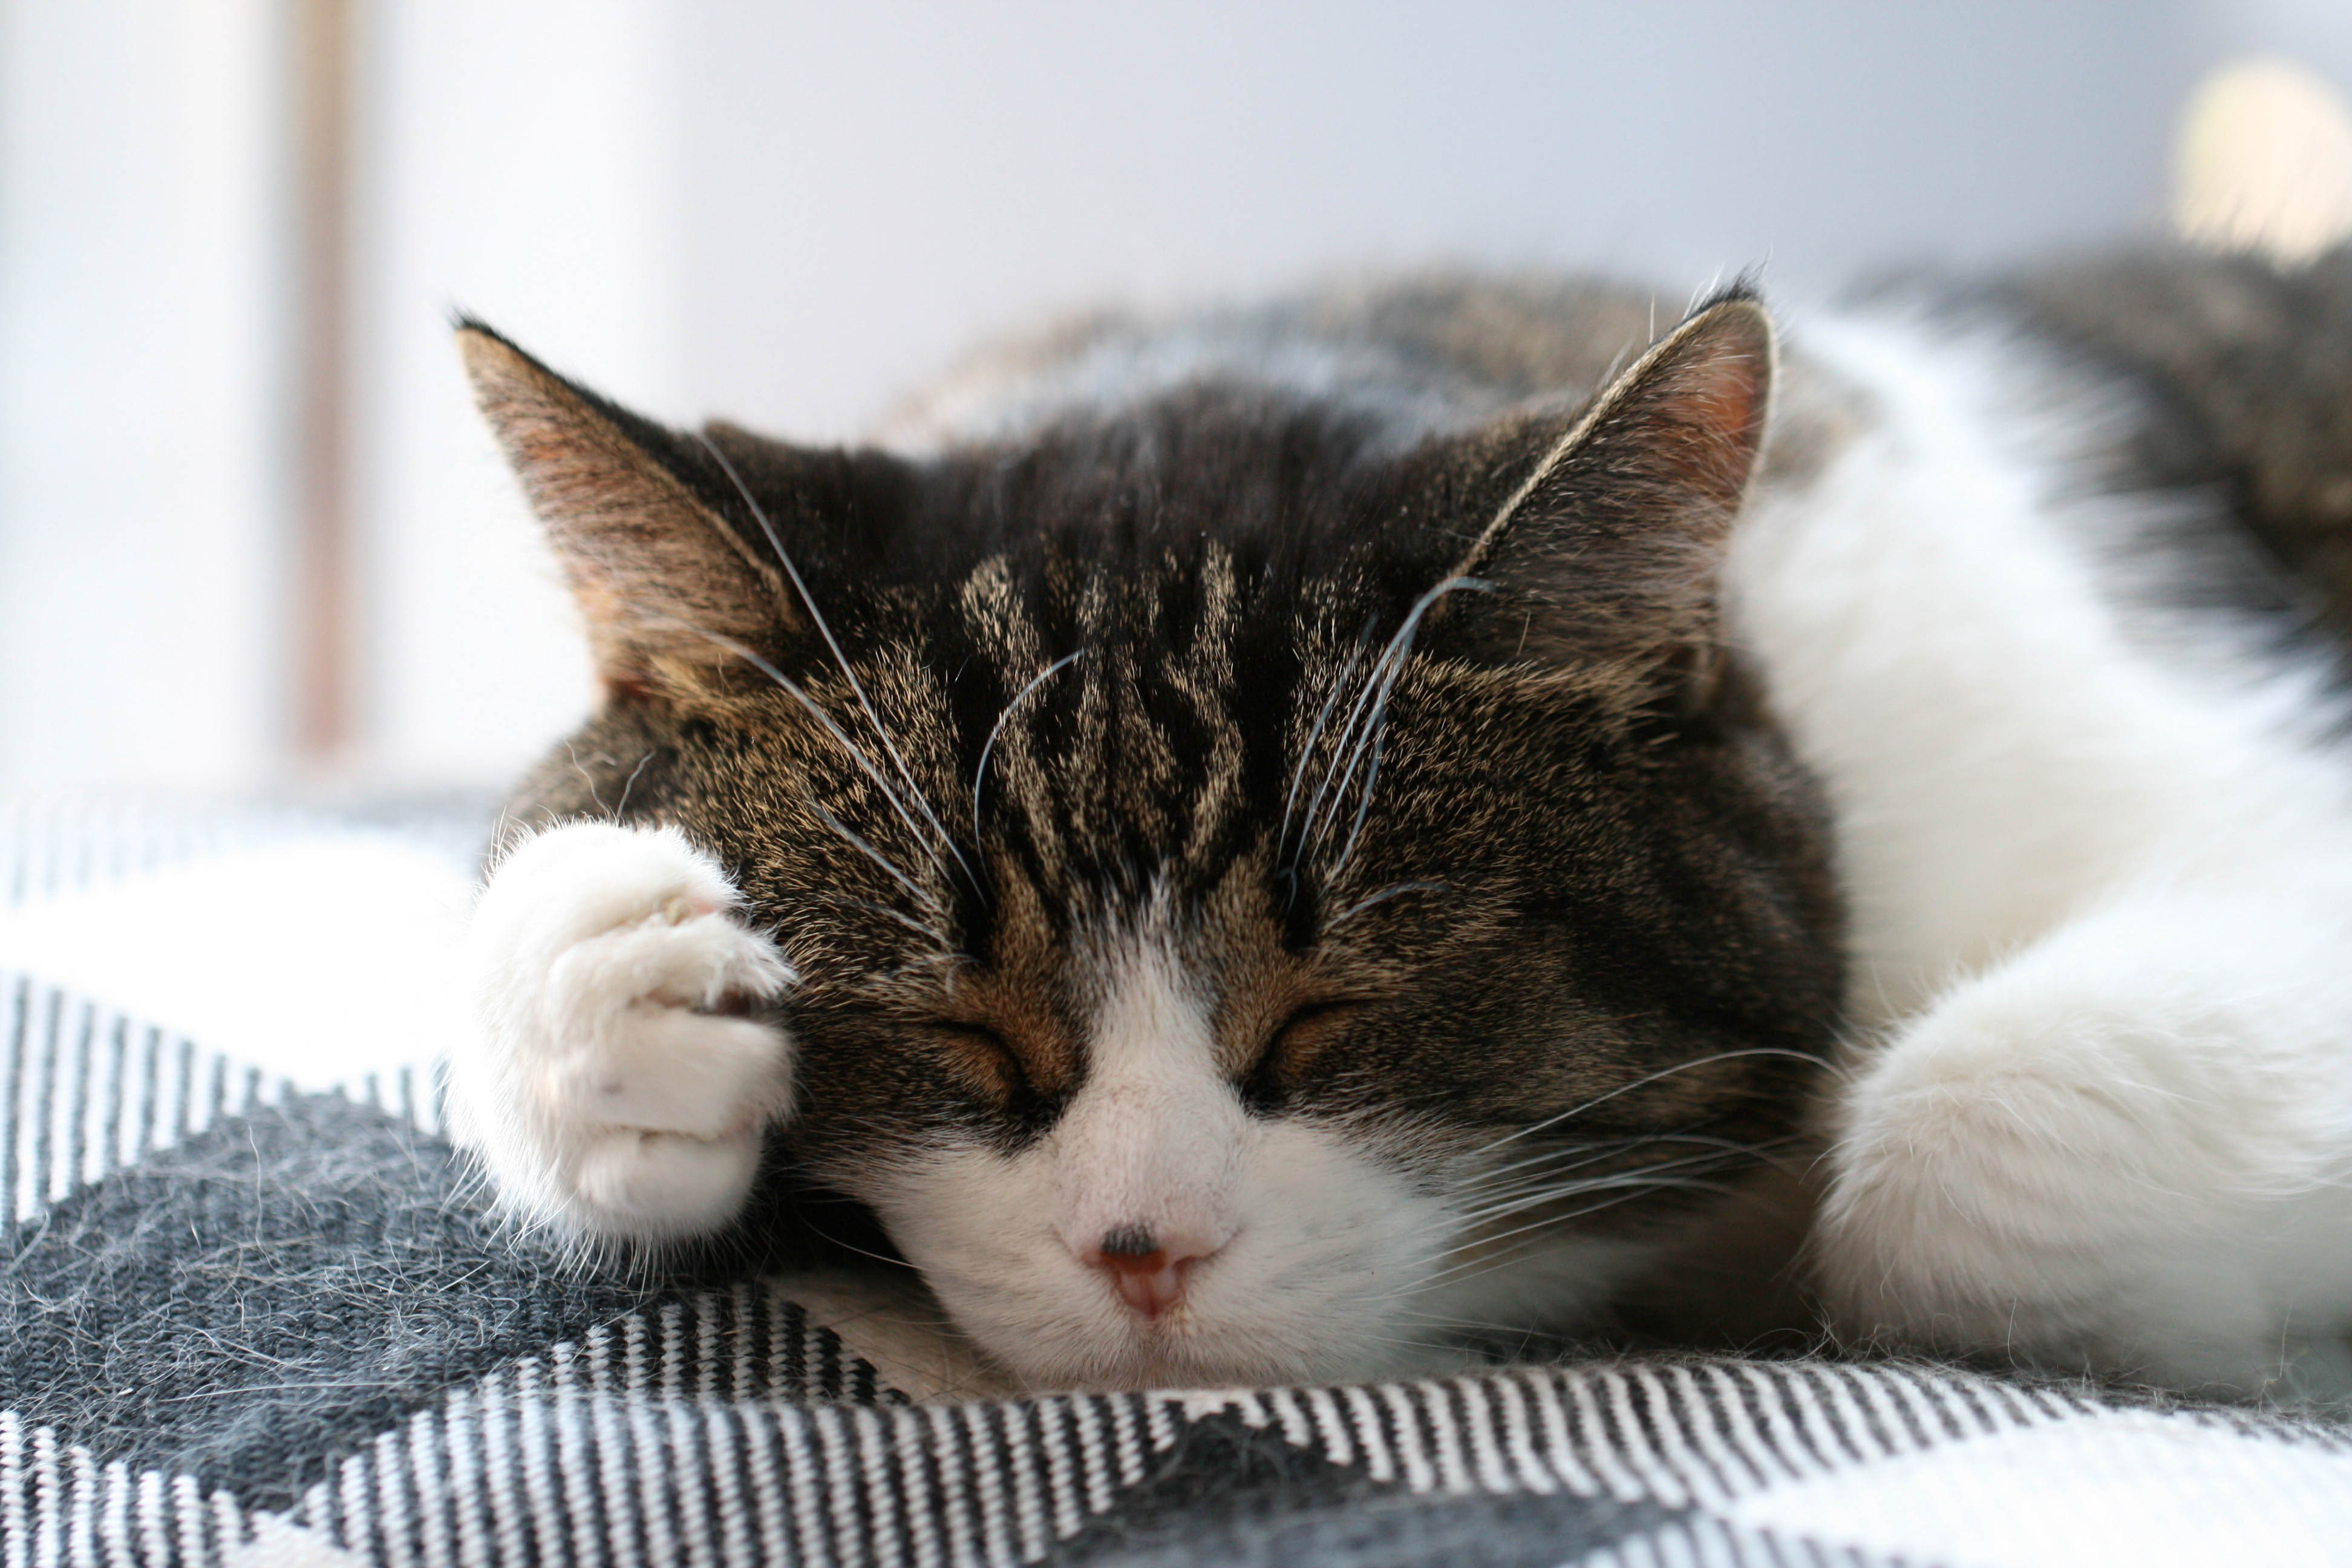
cat, small to medium sized cats, whiskers, felidae, european shorthair, aegean cat, carnivore, domestic short haired cat, nap, american wirehair, sleep, snout, kitten, polydactyl cat, fur, tabby cat, paw, norwegian forest cat